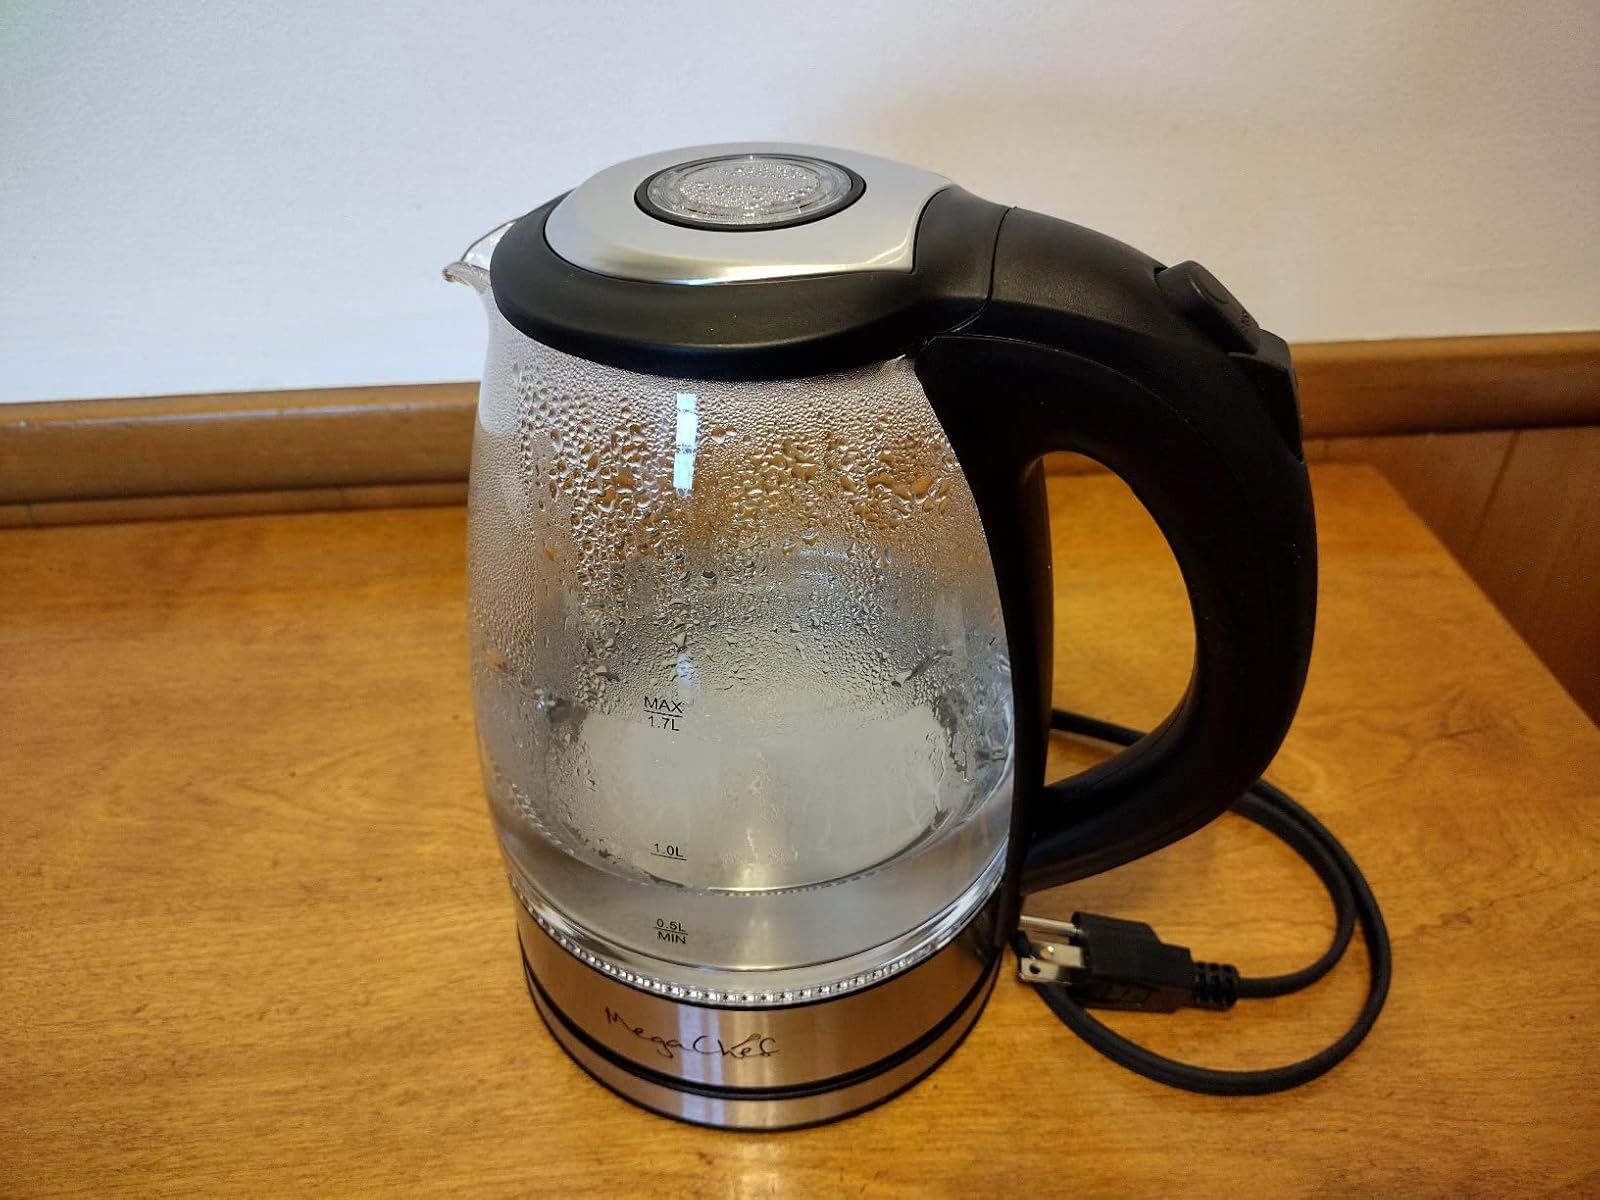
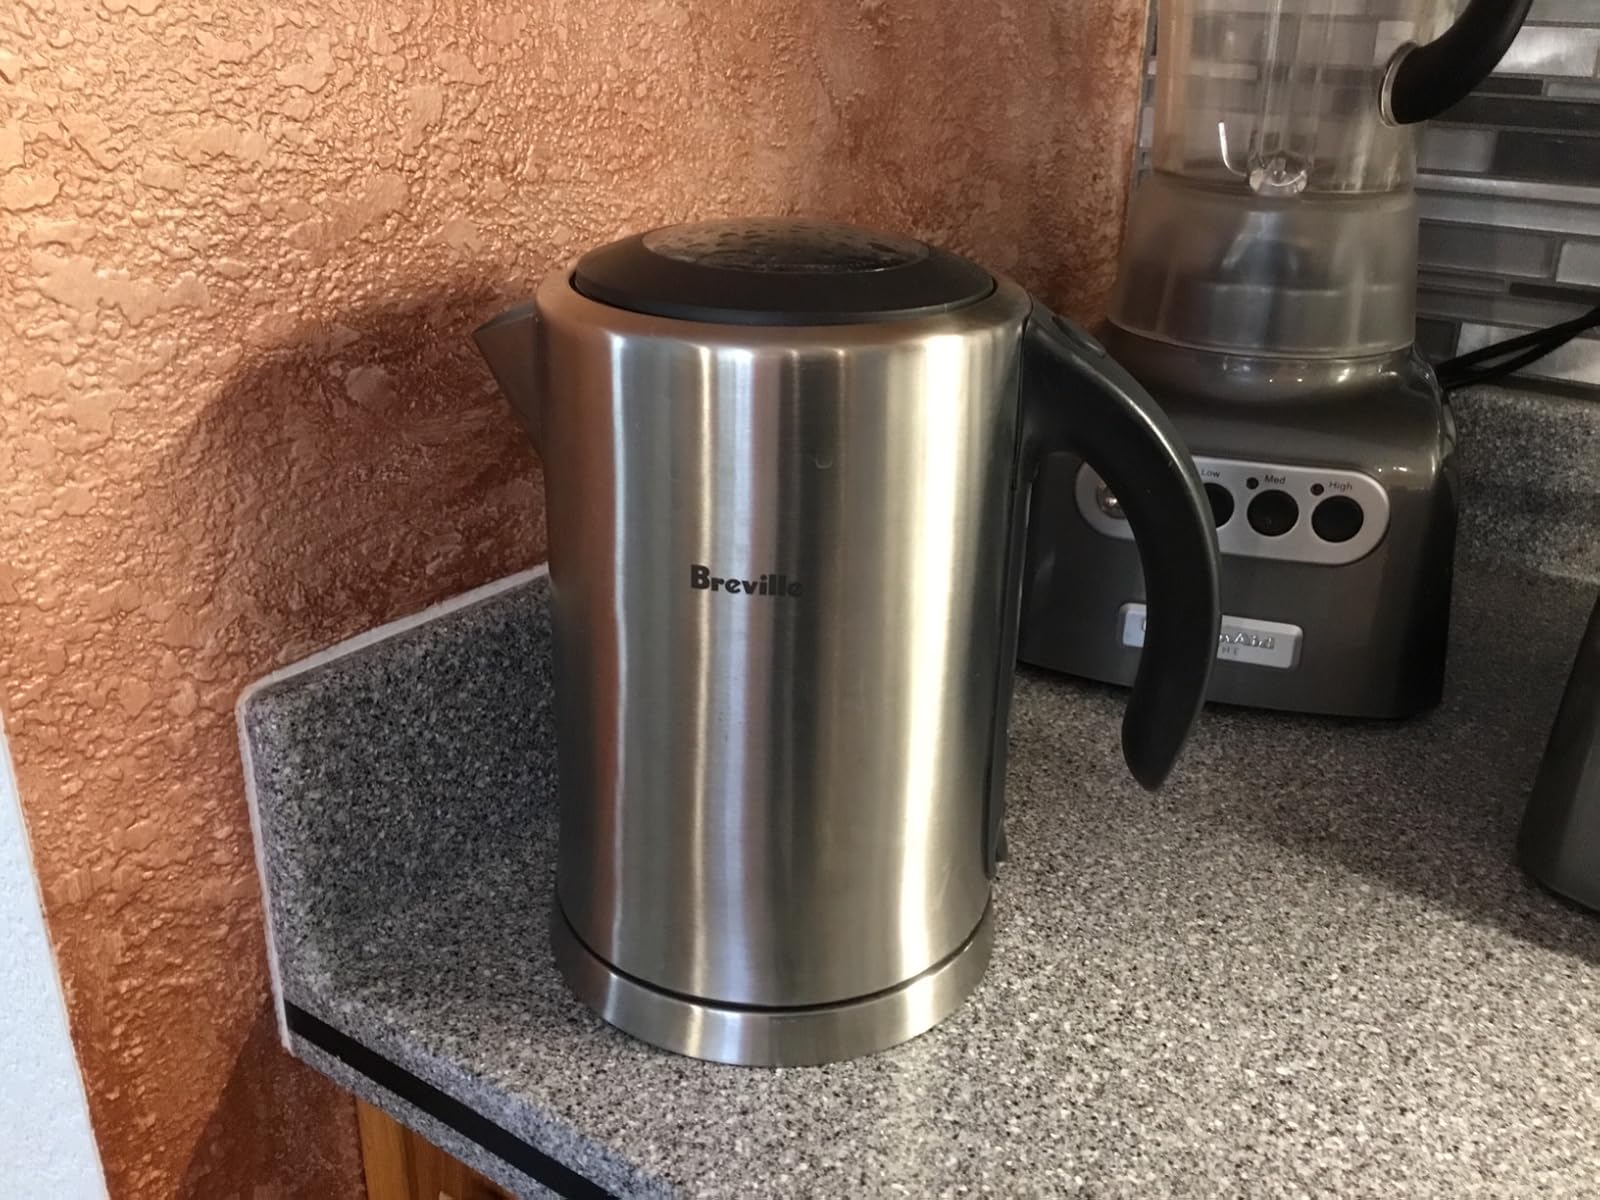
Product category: items_kettle
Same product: no